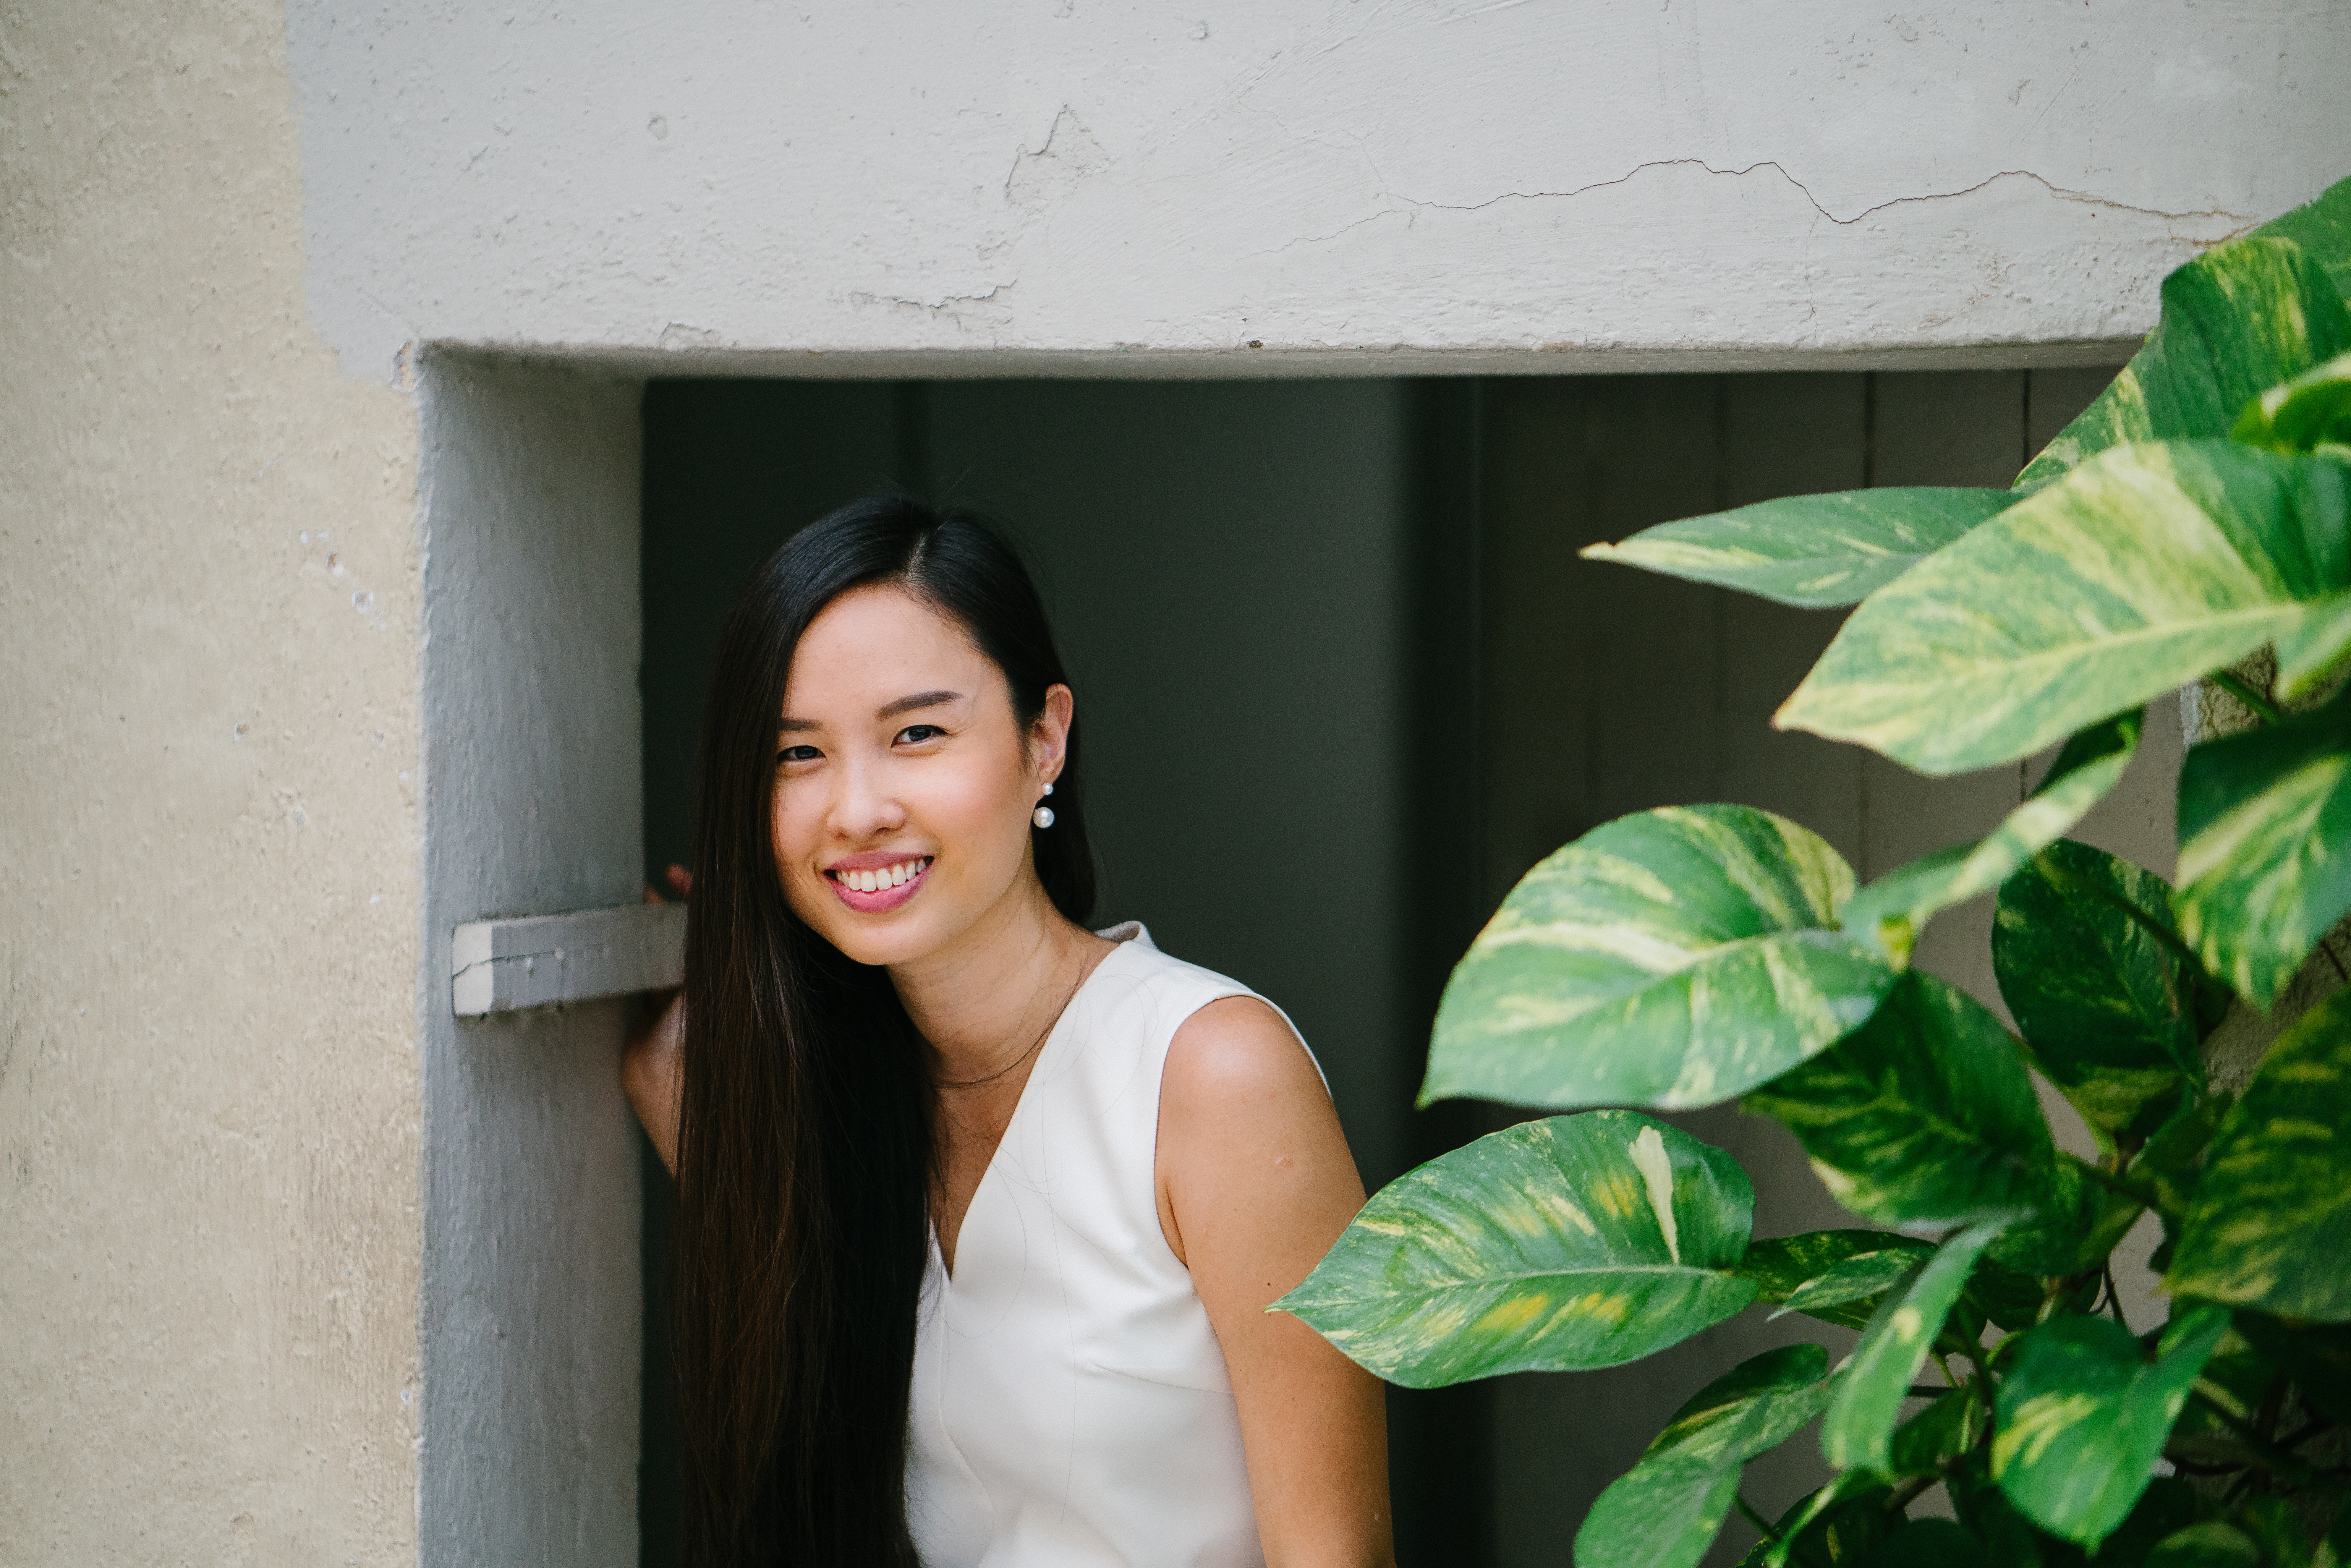
white, green, photograph, face, beauty, head, leaf, eye, smile, photography, dress, photo shoot, plant, portrait, window, house, flash photography, vacation, formal wear, black hair